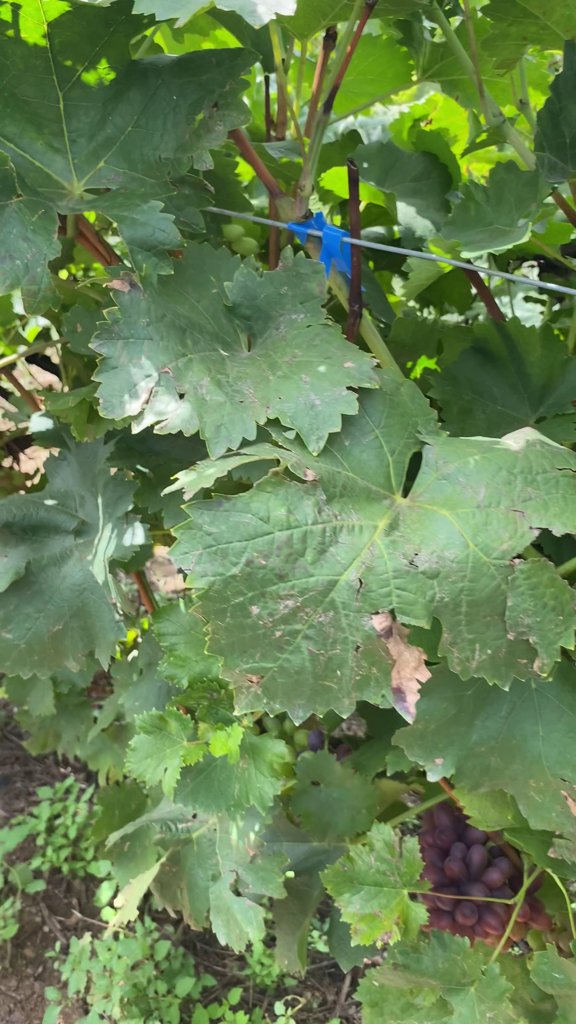
Berries visible: 48
Grape clusters: 3